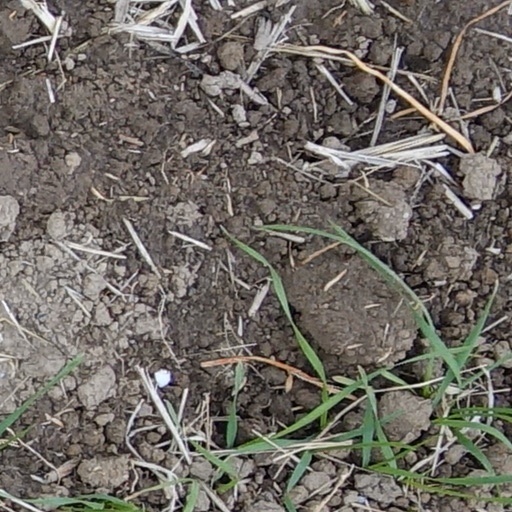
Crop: wheat